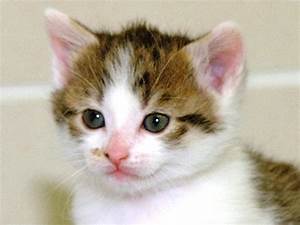
Label: cat